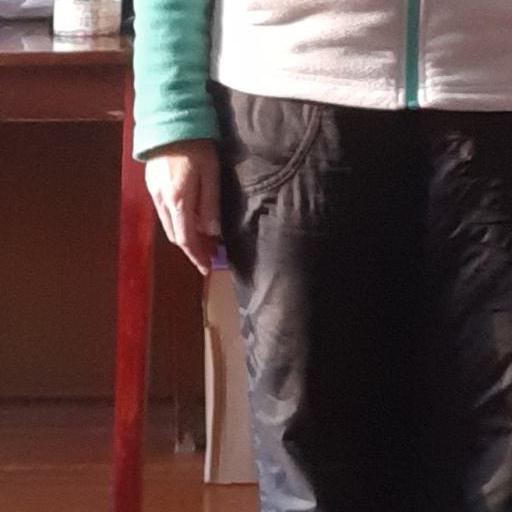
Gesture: no_gesture